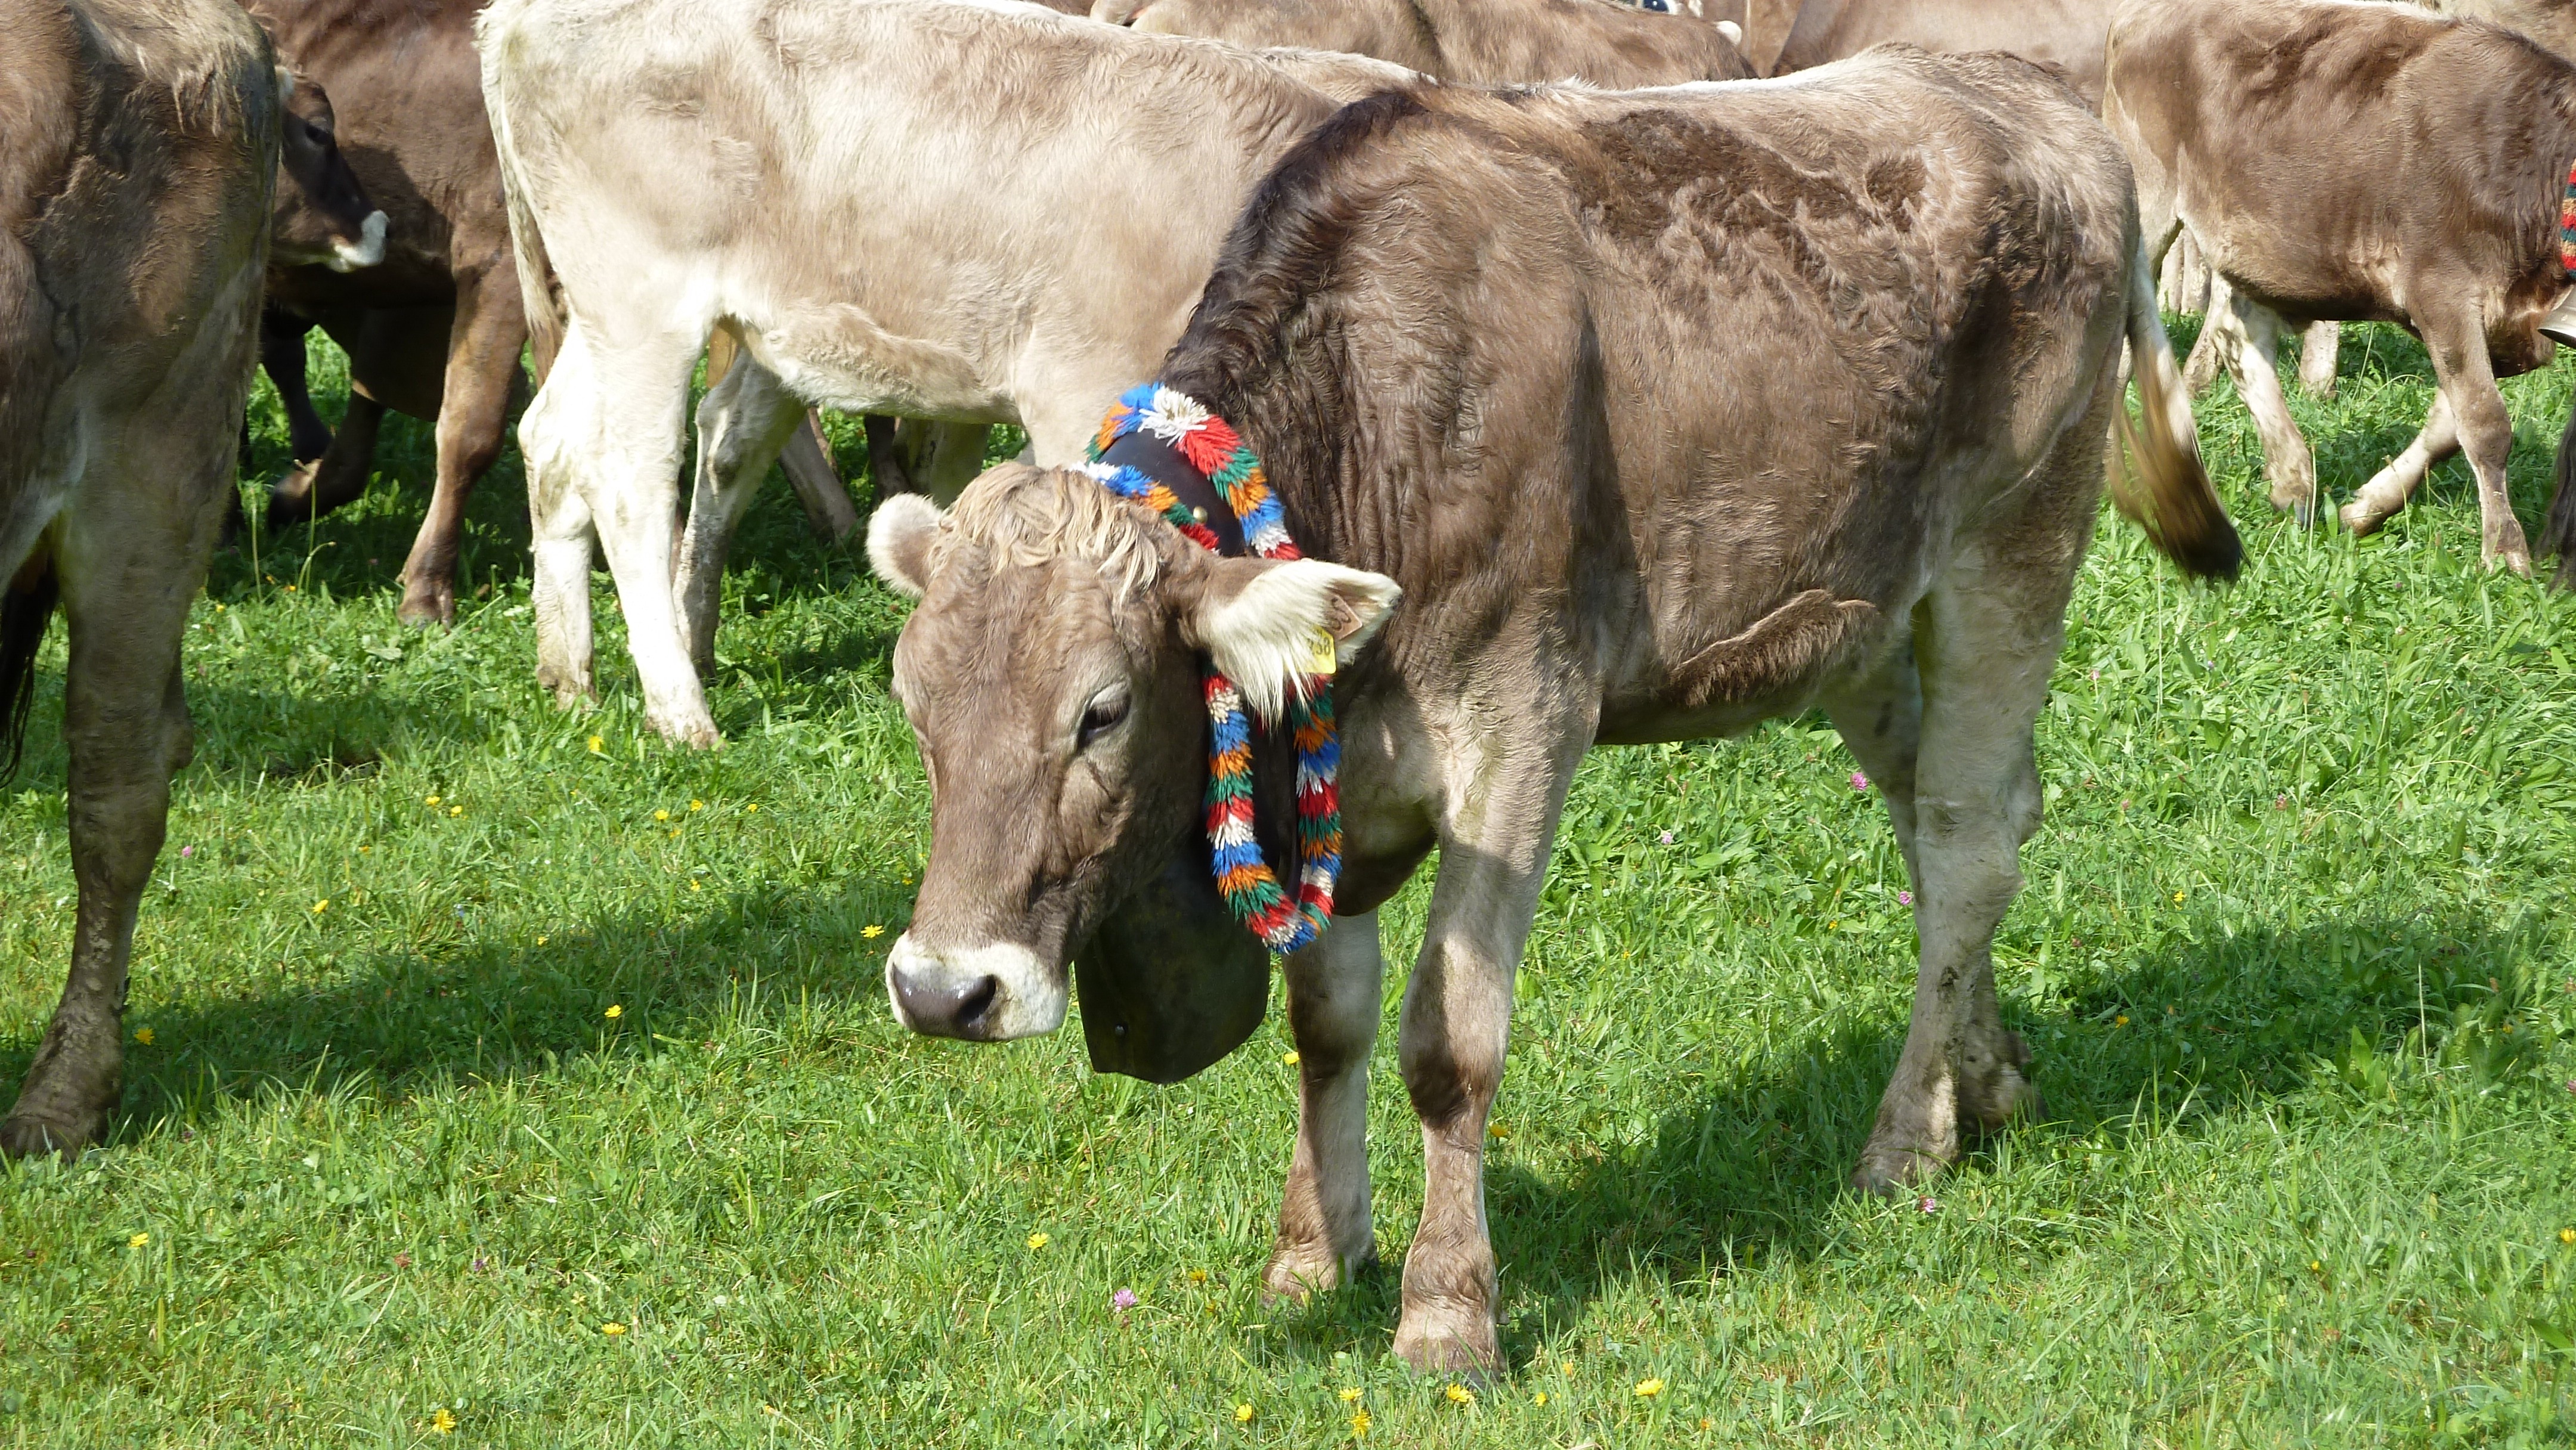
grass, farm, meadow, cow, pasture, grazing, autumn, mammal, vertebrate, miss, viehscheid, cattle like mammal, allgau